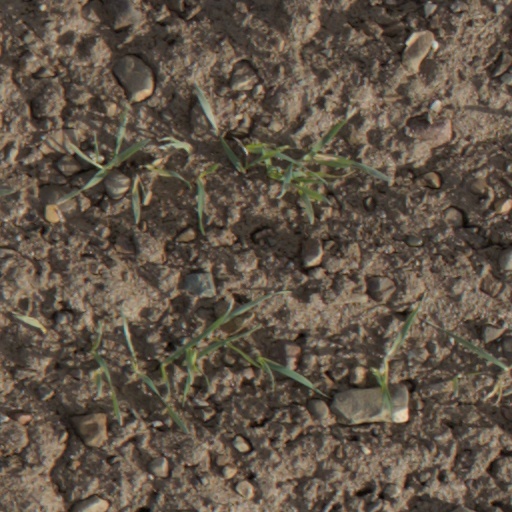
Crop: wheat